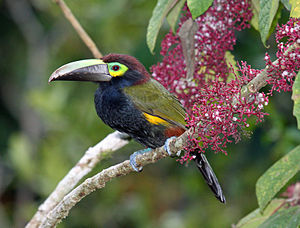
Guløret tukanet
Guløret tukanet er en fugl i familien tukaner i ordenen spættefugle. Den lever i regnskovene fra Honduras til det nordvestligste Ecuador.